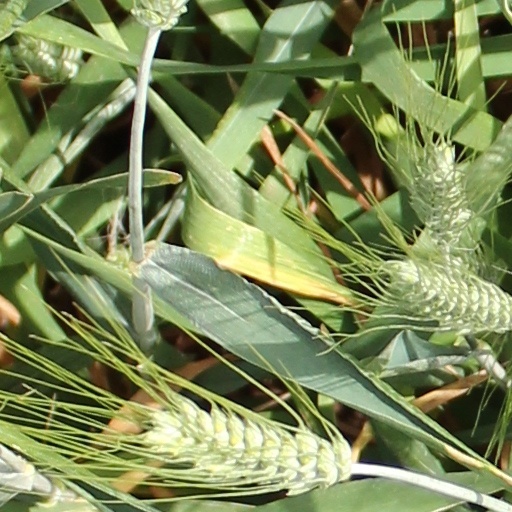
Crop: wheat